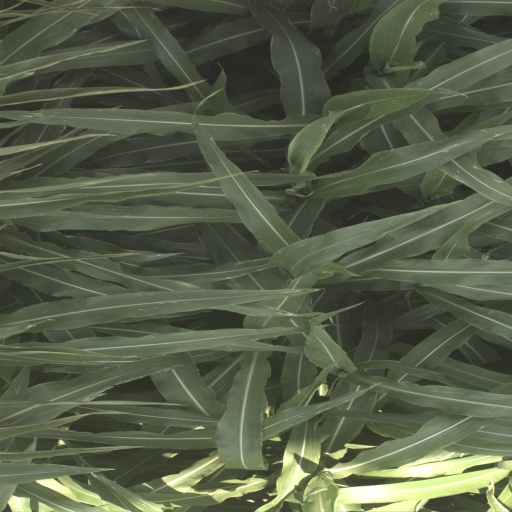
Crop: sorghum